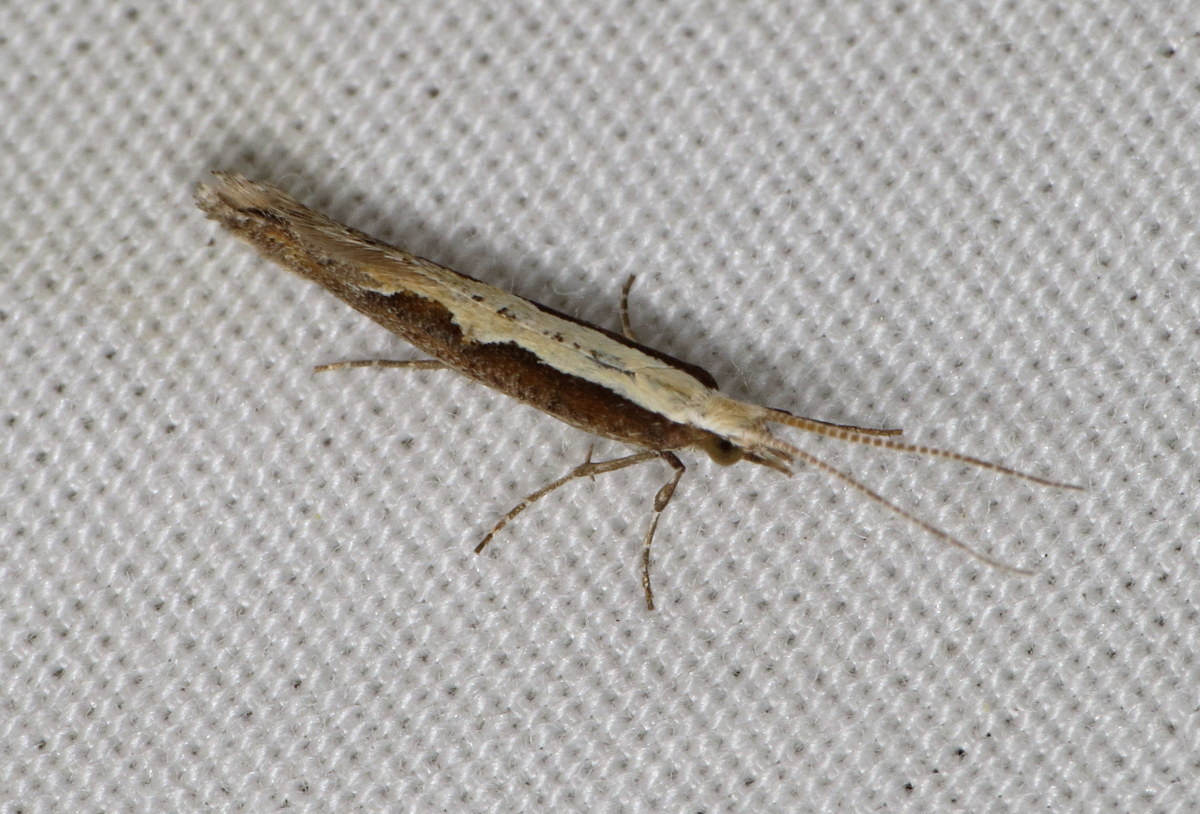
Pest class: diamondback_moth